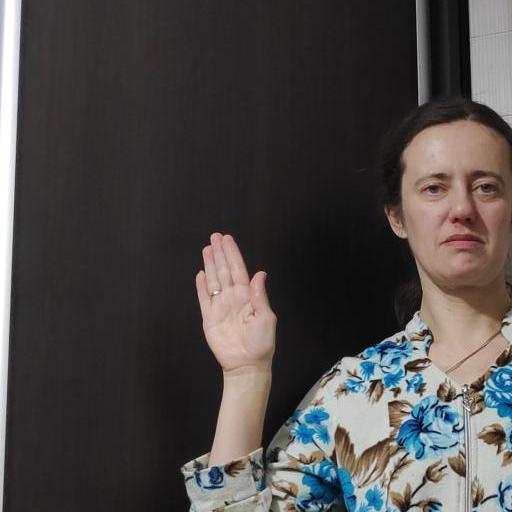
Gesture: stop